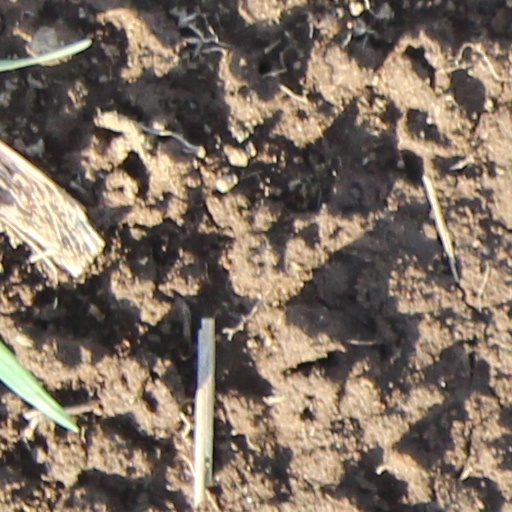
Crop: wheat